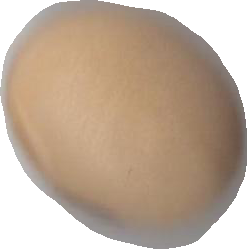
Variety: Anjasmoro